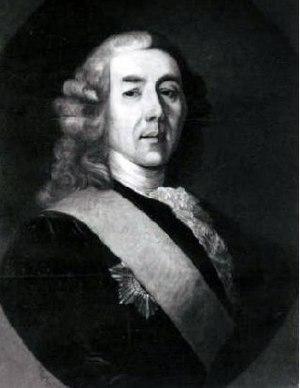
François Guillemot dit Villebois, né le 3 mars 1681 à Guérande et mort le 13 mai 1760 à Tartu est un vice-amiral russe de naissance française.